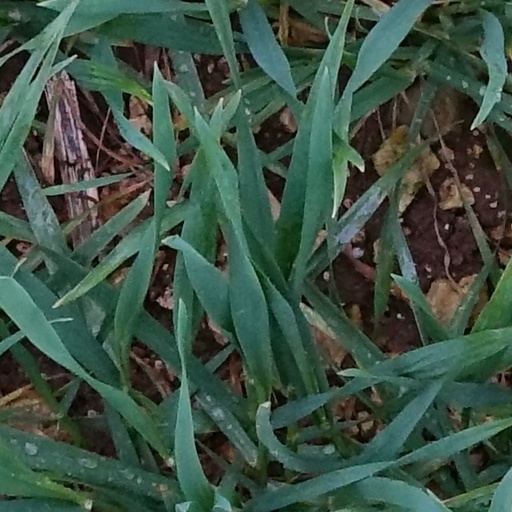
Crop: wheat